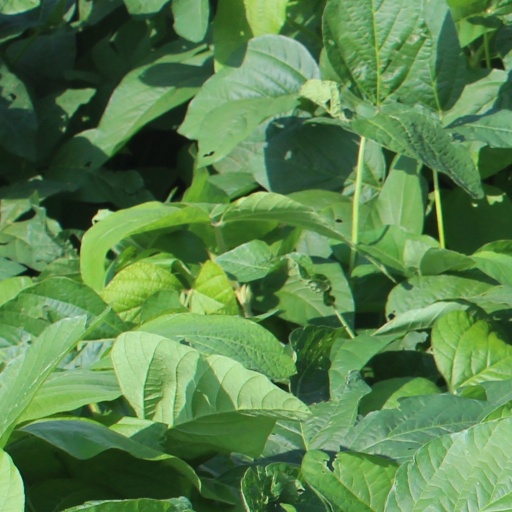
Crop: soybean